Rhine–Herne Canal

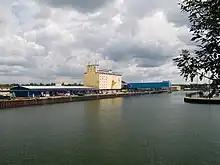
The port of Gelsenkirchen

The Oberhausen marina is a yacht port opened in 2004 in close proximity to the CentrO shopping centre. The port has a water depth of and over 13 bridges. Also at the Oberhausen marina are the attractions Sealife Oberhausen and Oberhausen Modellbahn World.